Dustin Nippert

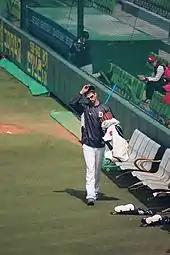
Nippert with the Doosan Bears.

The Arizona Diamondbacks selected Nippert in the 15th round of the 2002 Major League Baseball draft. He made his major league debut against the Pittsburgh Pirates on September 8, with the same organization that drafted him. On March 28, , he was traded to the Texas Rangers for Jose Marte.